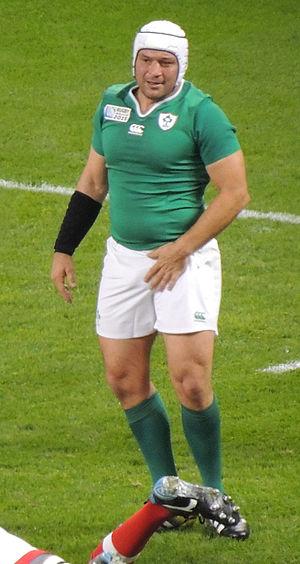
Rory David Best, né le 15 août 1982 à Craigavon, est un joueur de rugby à XV irlandais. Il joue en équipe d'Irlande et évolue au poste de talonneur au sein de l'effectif de l'Ulster. Il est le frère du pilier international Simon Best avec qui il a évolué en province et en sélection nationale.